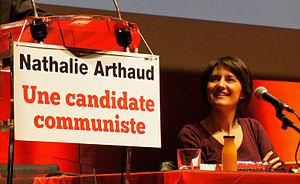
Nathalie Arthaud réunion de Reims pour la candidate à l'élection présidentielle 2012.
L'extrême gauche en France désigne les organisations et les sensibilités politiques françaises considérées comme les plus à gauche du spectre politique. Historiquement, l'extrême-gauche rassemble la gauche révolutionnaire, par opposition à la gauche réformiste représentée par le PCF et la SFIO. Les révolutionnaires luttent pour l'abolition du capitalisme et l'instauration d'une société égalitaire. L'extrême-gauche en France rassemble aujourd'hui principalement des marxistes, des autonomes, des anarchistes, des antifascistes, ainsi que des militants luttant pour la décroissance. Les courants politiques désignés comme d'extrême-gauche rejettent parfois cette appellation. En effet, le terme se réfère à l'origine à l'emplacement des partis dans les assemblées alors que certains courants révolutionnaires rejettent le parlementarisme.
L'extrême gauche désigne une catégorie politique aux contours relatifs. Ainsi, ce terme peut qualifier des courants révolutionnaires visant à abolir le capitalisme tels que les organisations marxistes ou anarchistes, voire certains courants socialistes ou écologistes.
Nathalie Arthaud, née le 23 février 1970 à Peyrins, est une femme politique française.